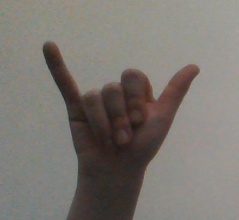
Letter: ya